Lübeck-Flughafen station

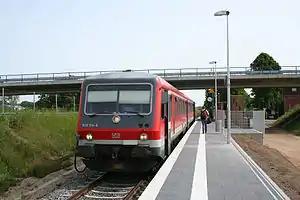
Lübeck Flughafen station a few days after its opening

Lübeck Flughafen (Airport) station is an airport station on the Lübeck–Lüneburg railway in Lübeck in the German state of Schleswig-Holstein. It has been in service for passengers since May 2008. Lübeck-Blankensee station had been located in the same place, but it closed a long time ago.